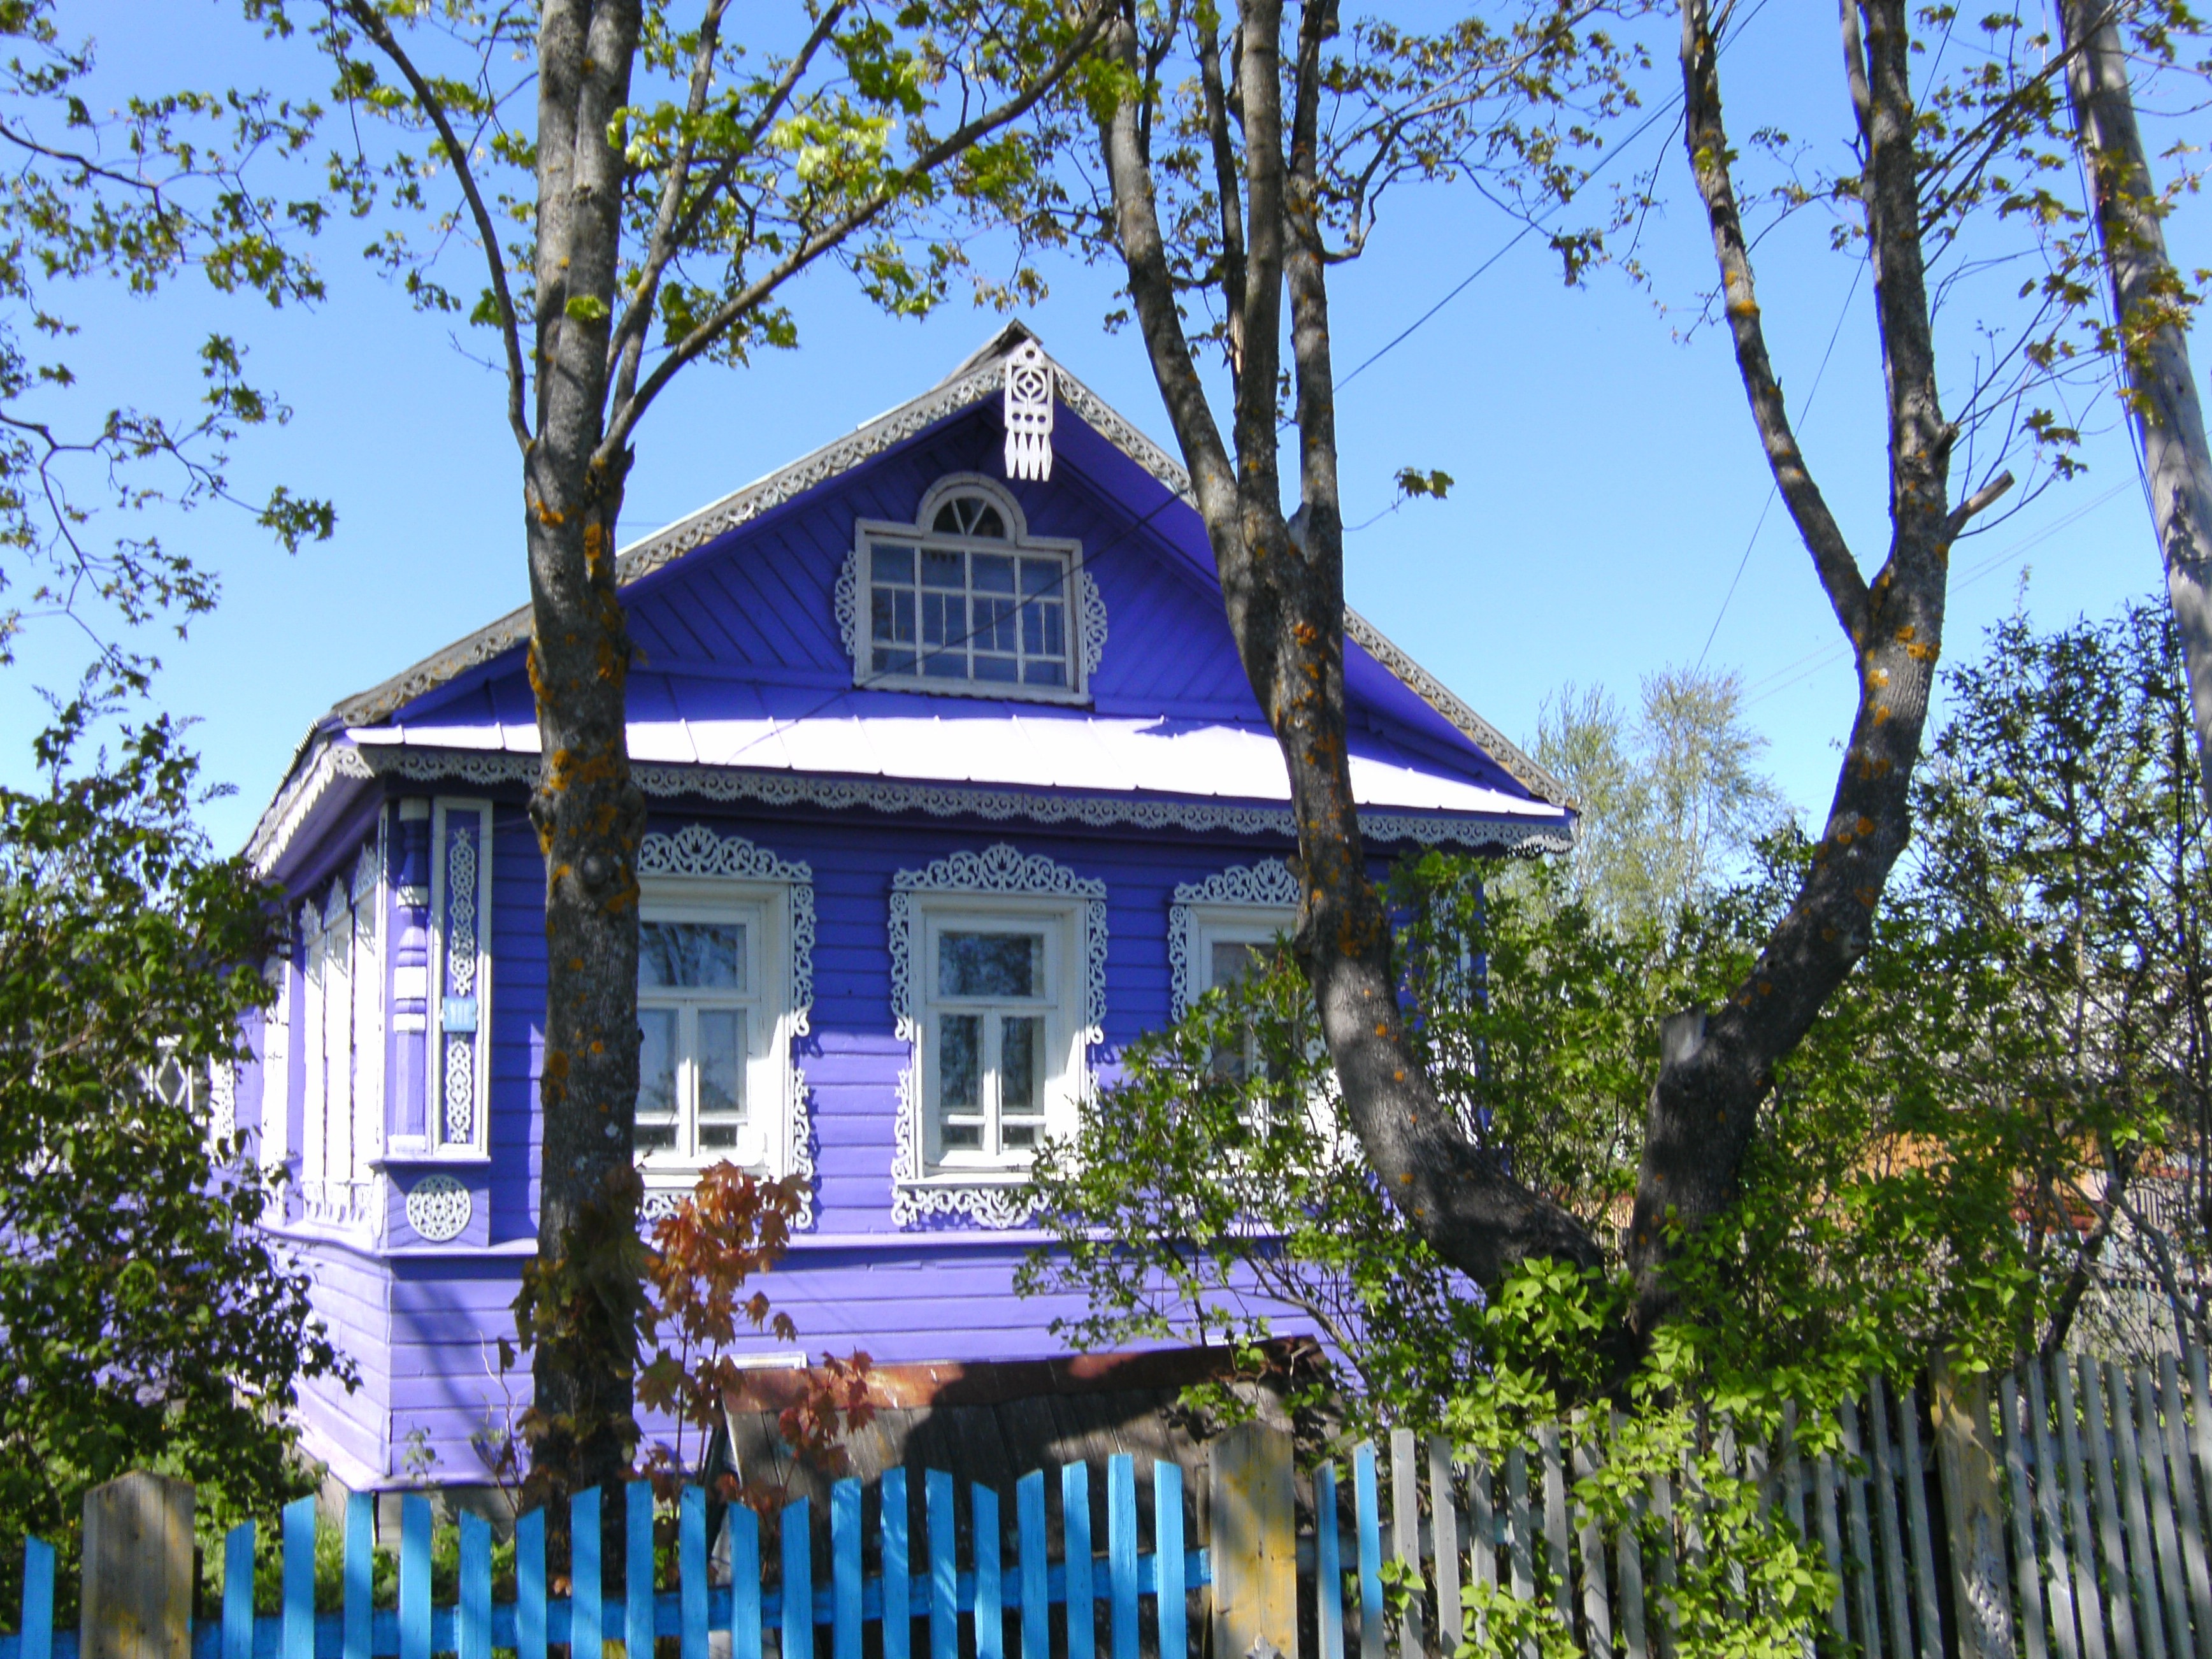
villa, mansion, house, building, home, cottage, facade, property, chapel, place of worship, temple, resort, dacha, estate, russia, real estate, wooden houses, cut wood